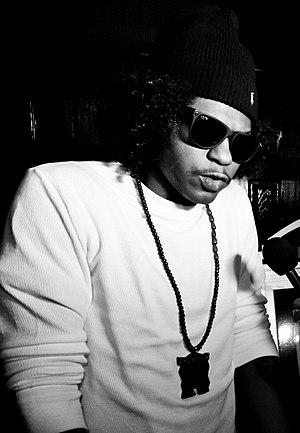
Ab-Soul, de son vrai nom Herbert Anthony Stevens IV, né le 23 février 1987 à Los Angeles en Californie, est un rappeur américain. En 2007, il signe au label indépendant Top Dawg Entertainment, dans lequel il forme le groupe de rap West Coast Black Hippy, avec les rappeurs Jay Rock, Kendrick Lamar et ScHoolboy Q. Il est notamment connu pour ses paroles introspectives et sa discographie compte quatre albums indépendants publiés par TDE, intitulés Longterm Mentality, Control System, These Days... et Do What Thou Wilt, bien accueillis par la communauté hip-hop et la presse spécialisée.